Wood Marsh

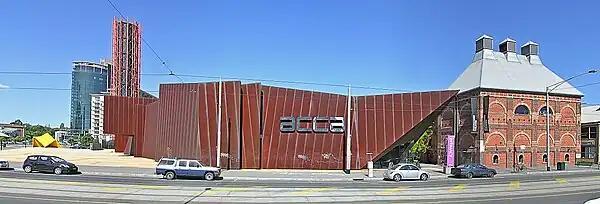
The Australian Centre for Contemporary Art

ACCA (Australian Centre for Contemporary Art) was completed in 2002 and is located in Southbank, Melbourne, Australia. It is a gallery presenting a diverse range of creative visual art.